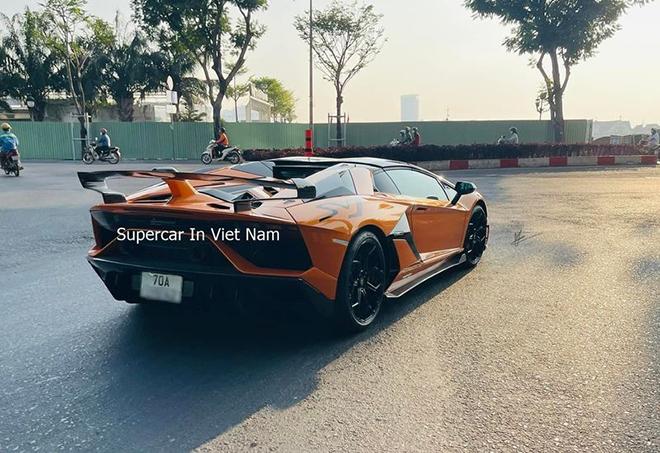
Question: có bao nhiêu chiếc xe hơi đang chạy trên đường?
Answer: có một chiếc xe hơi đang chạy trên đường